St Kilda, Victoria

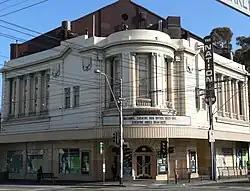
National Theatre

St Kilda has three historic theatres, each catering to a different niche use; all are listed on the Victorian Heritage Register.